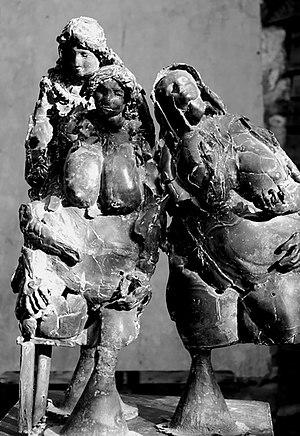
sculpture - Les pleureuses, bronze, ht. 75cm, 1995, coll. ville de Lyon
Michel Moskovtchenko est un artiste peintre, sculpteur, dessinateur et graveur né à Tarare le 6 janvier 1935, vivant à Lyon à partir de 1953 et, depuis 1960, à Roussillon.